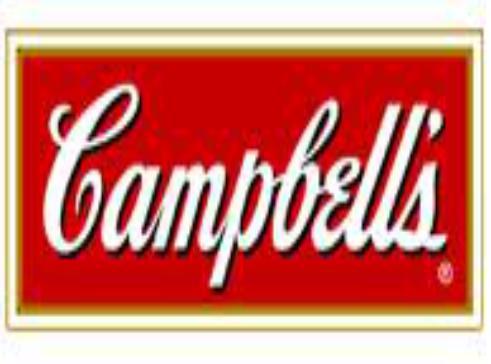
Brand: Campbells
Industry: Food